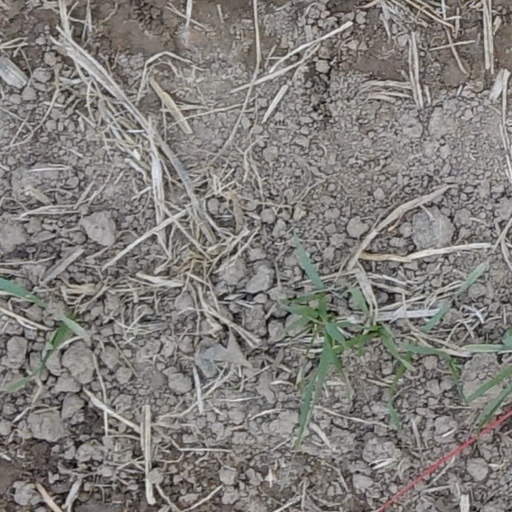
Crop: wheat